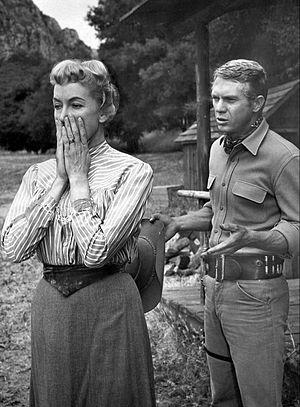
Terrence Stephen McQueen, dit Steve McQueen, né le 24 mars 1930 à Beech Grove et mort le 7 novembre 1980 à Ciudad Juárez, est un acteur et producteur de cinéma américain, par ailleurs pilote automobile et pilote de moto.